Basketball at the 2012 Summer Olympics – Men's qualification

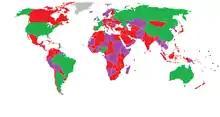
Current qualifying situation.

A total of 12 teams took part in the Olympics, with each NOC sending in one team. The host nation (Great Britain) qualified automatically as hosts.